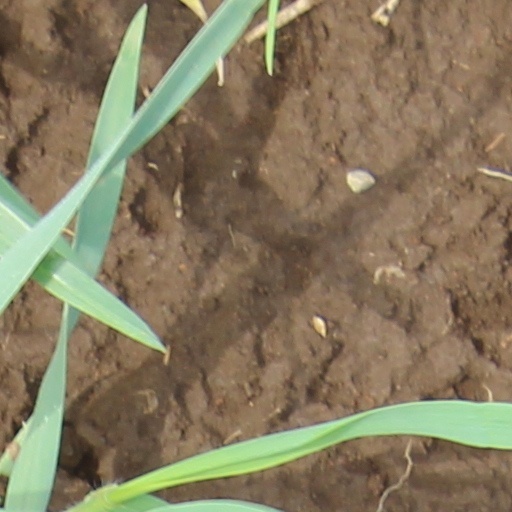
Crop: wheat